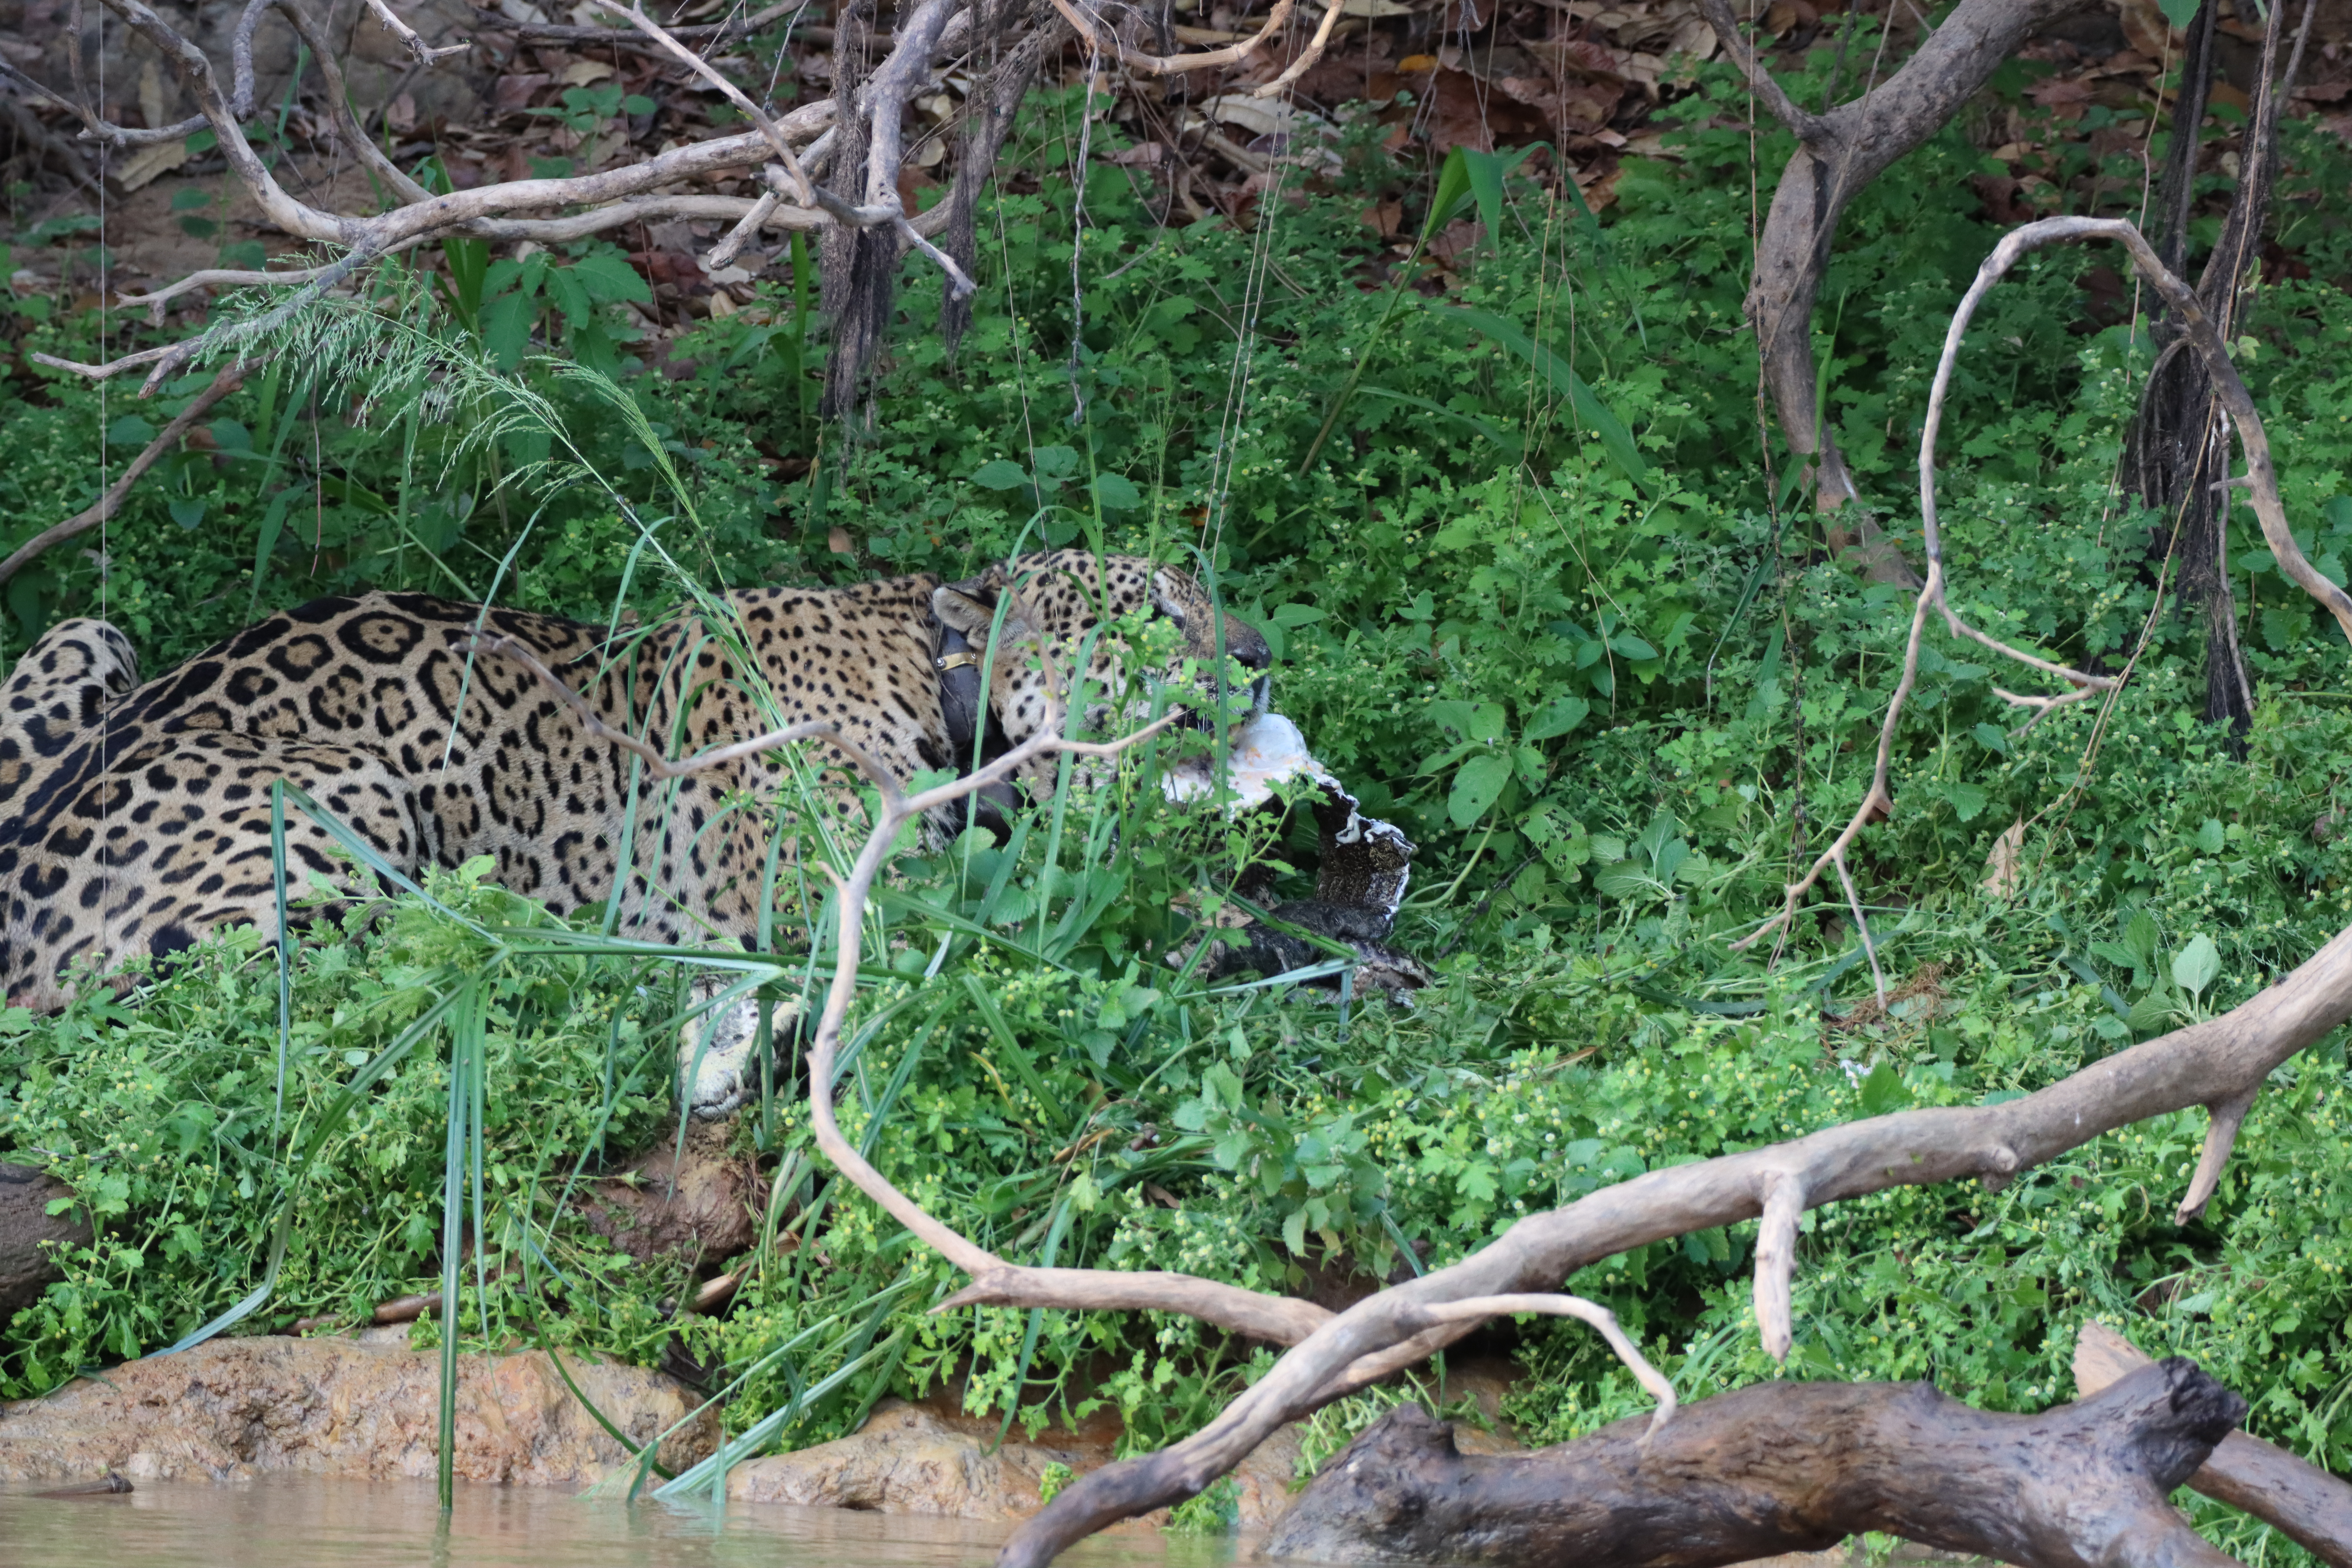
Jaguar: Ousado